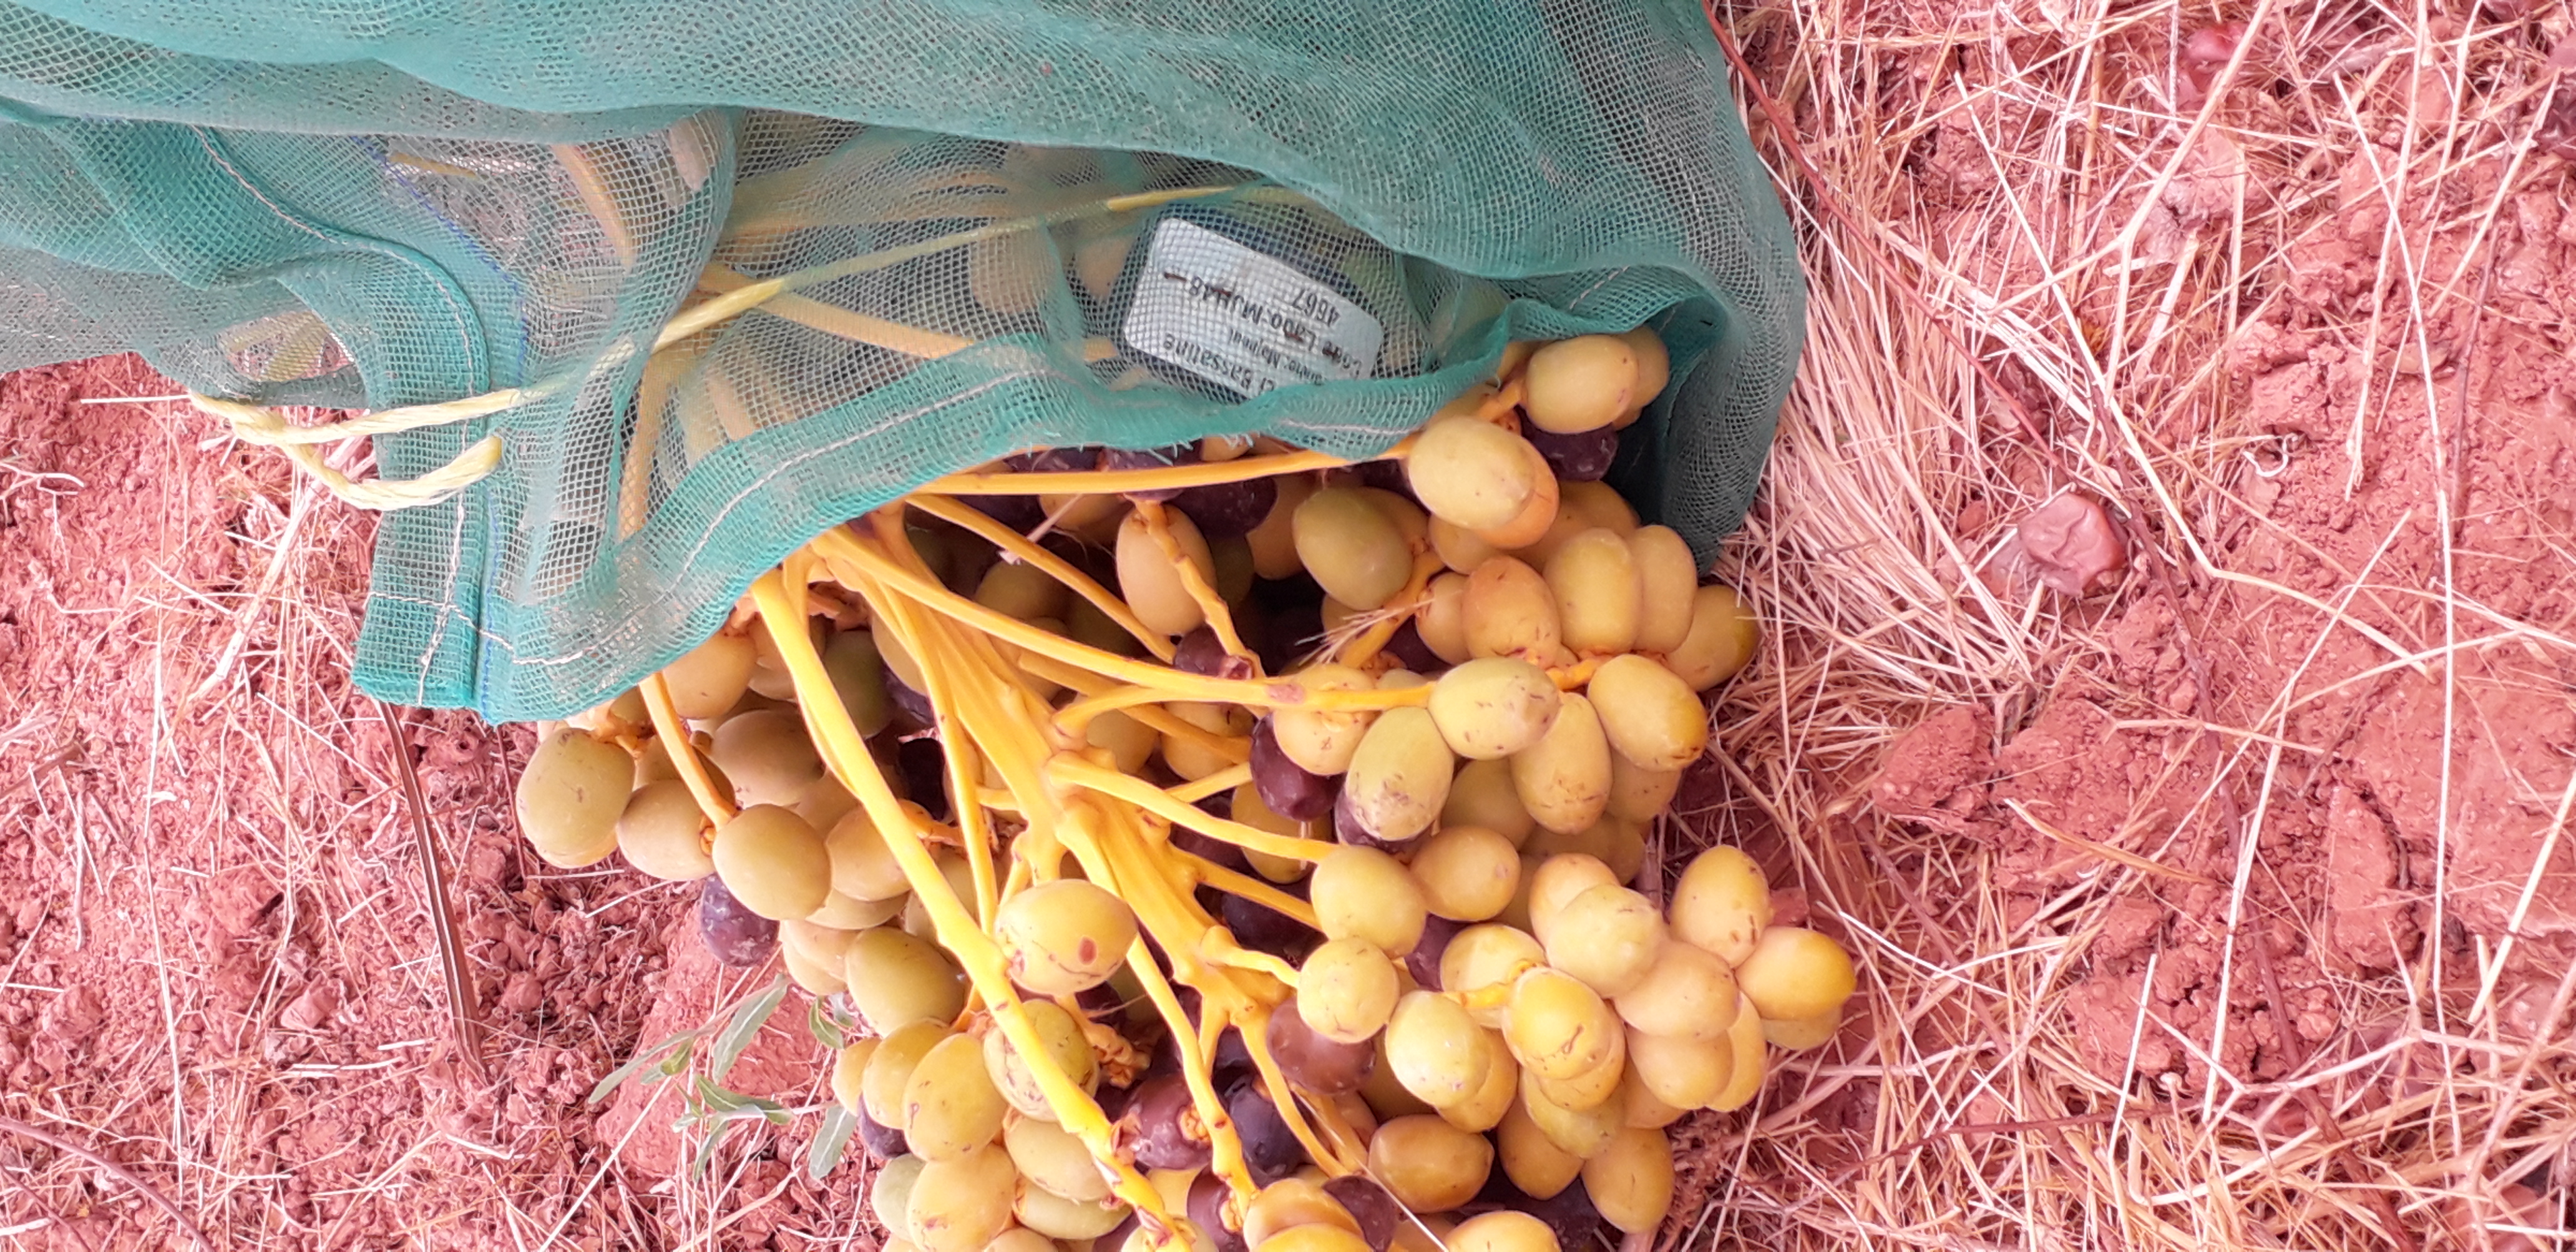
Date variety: kholt